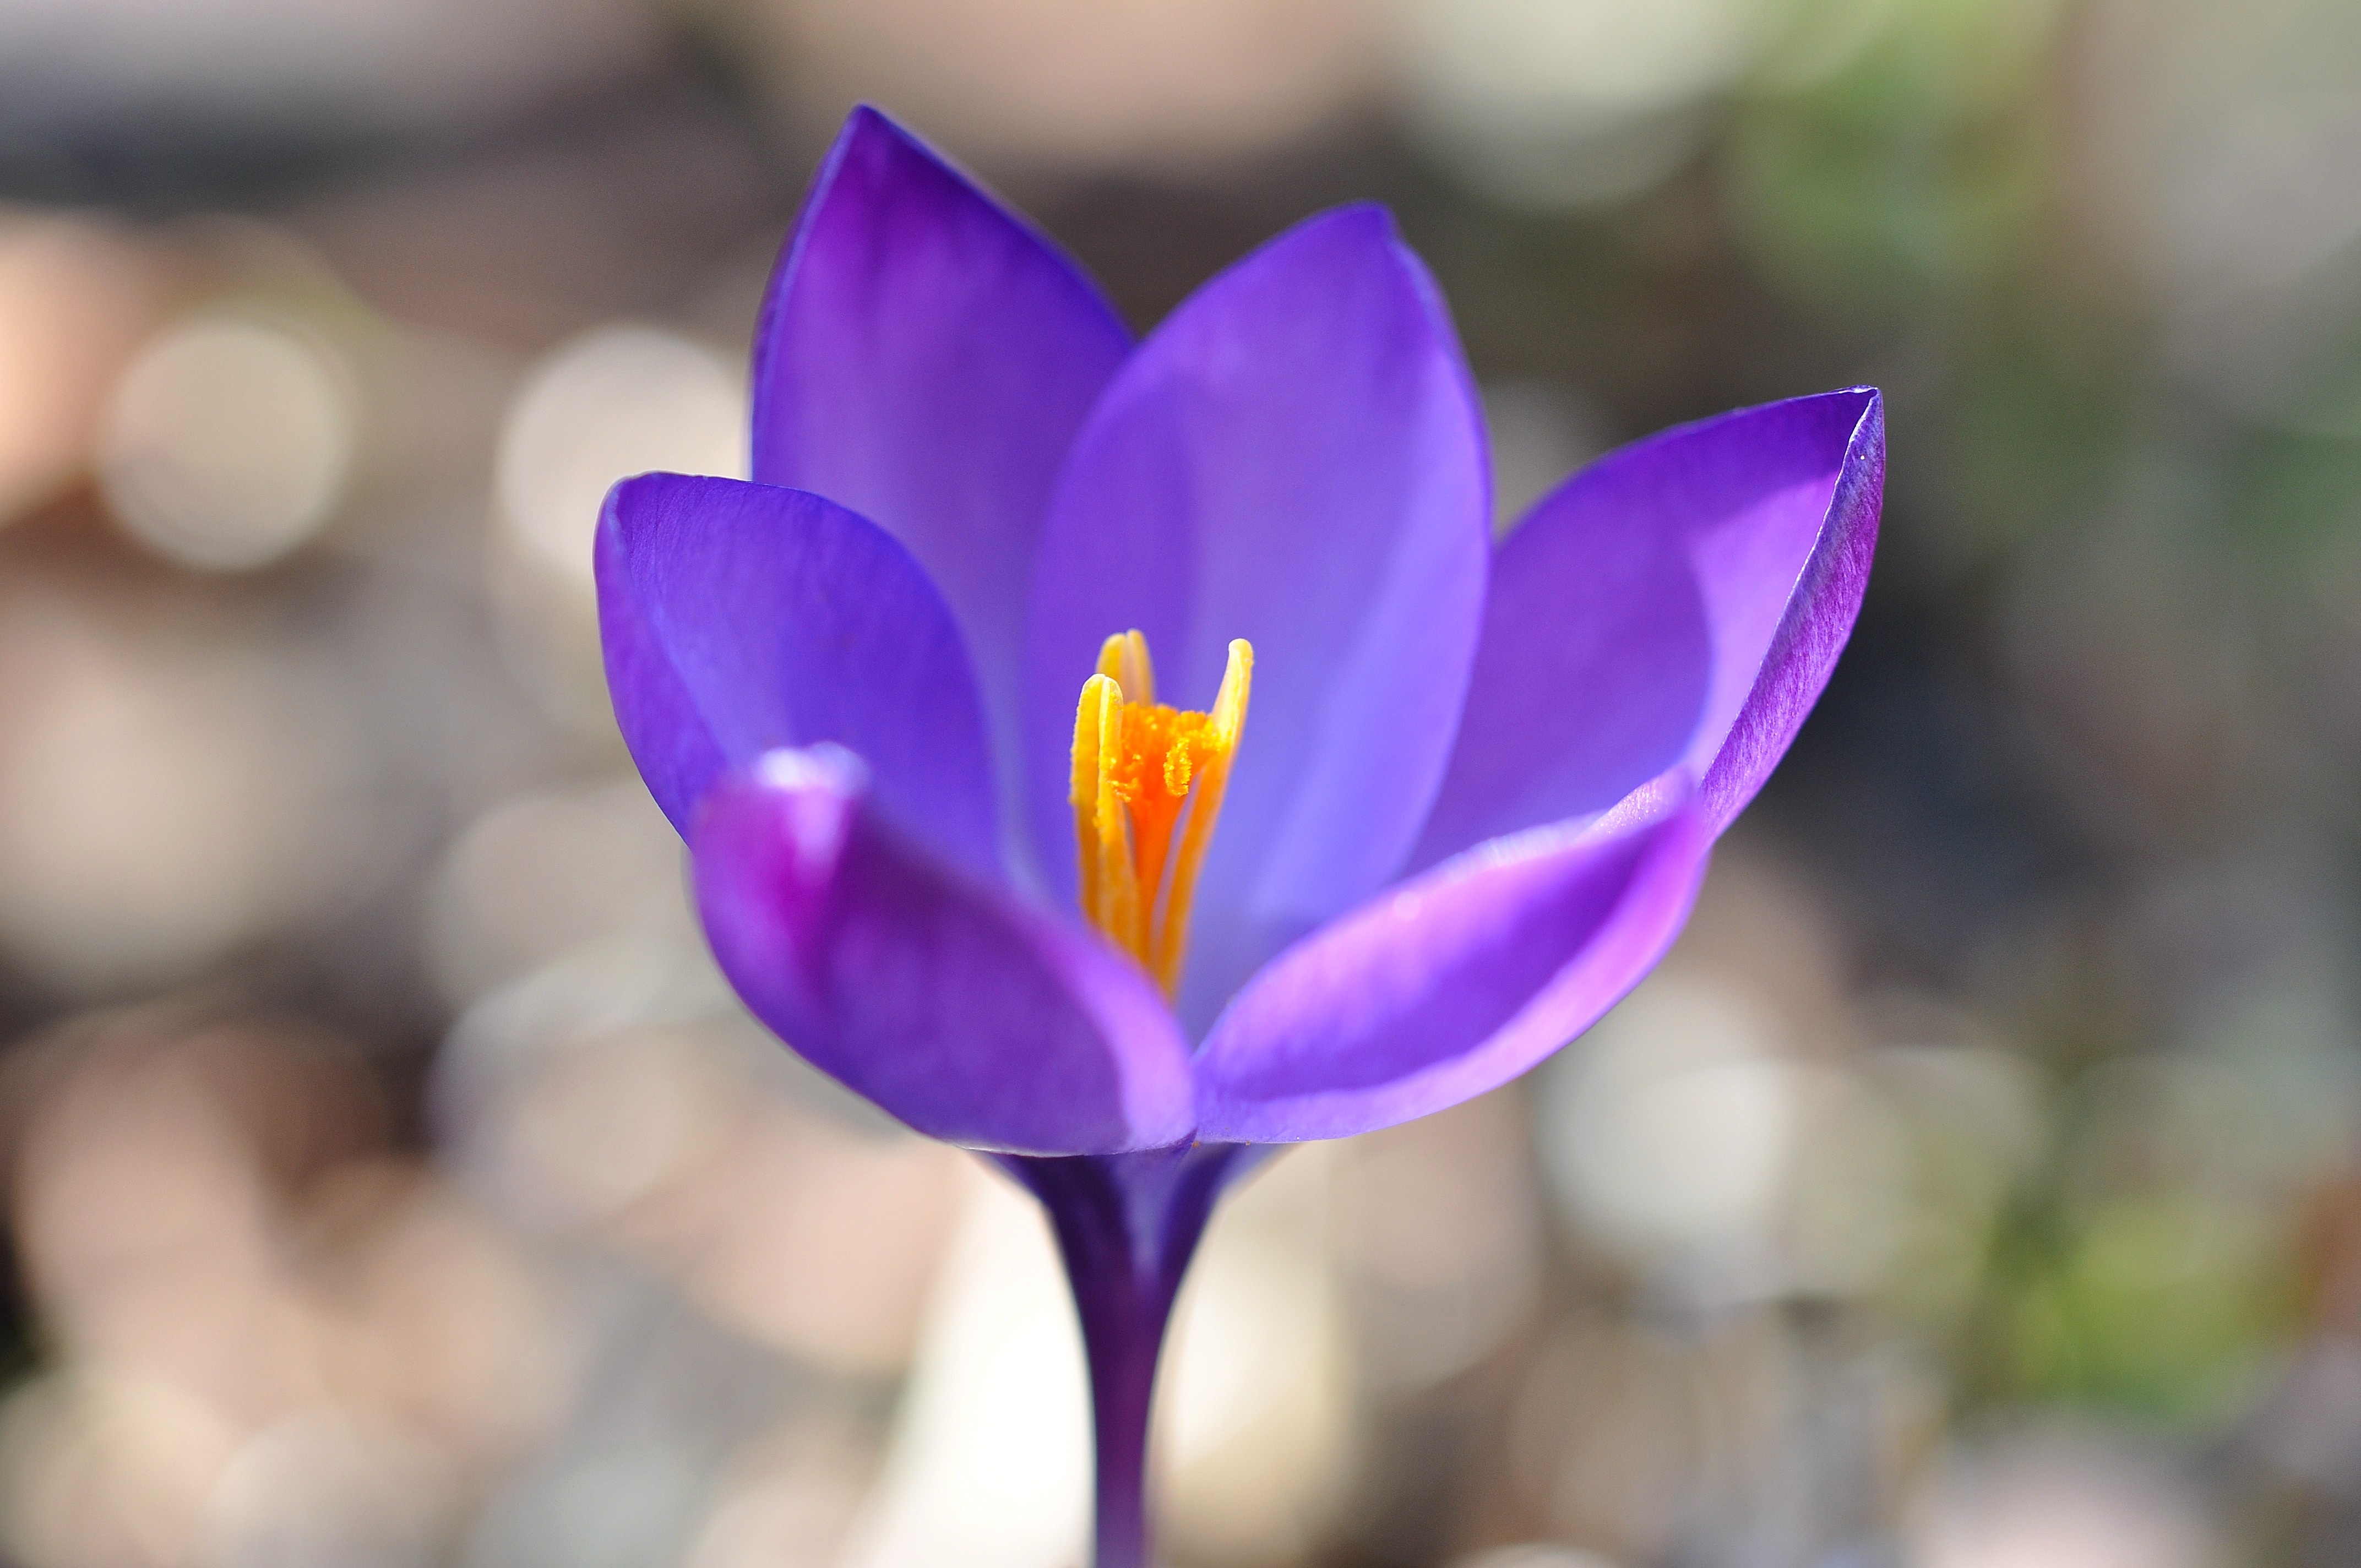
blossom, plant, flower, purple, petal, bloom, spring, close, flora, close up, eye, organ, crocus, early bloomer, spring flower, macro photography, harbinger of spring, flowering plant, land plant, iris family